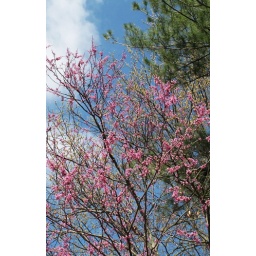
Pretty pink against the blue sky....my back yard